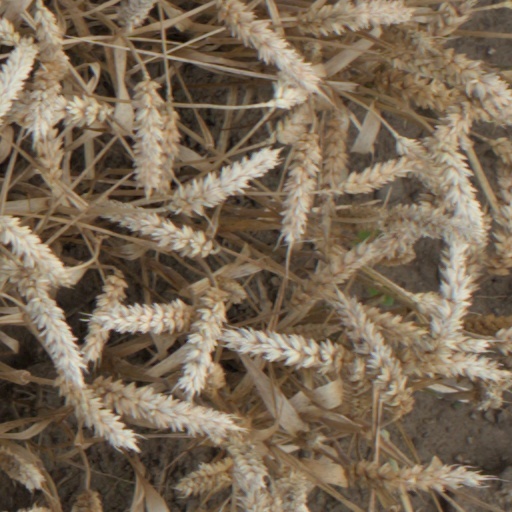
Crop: wheat